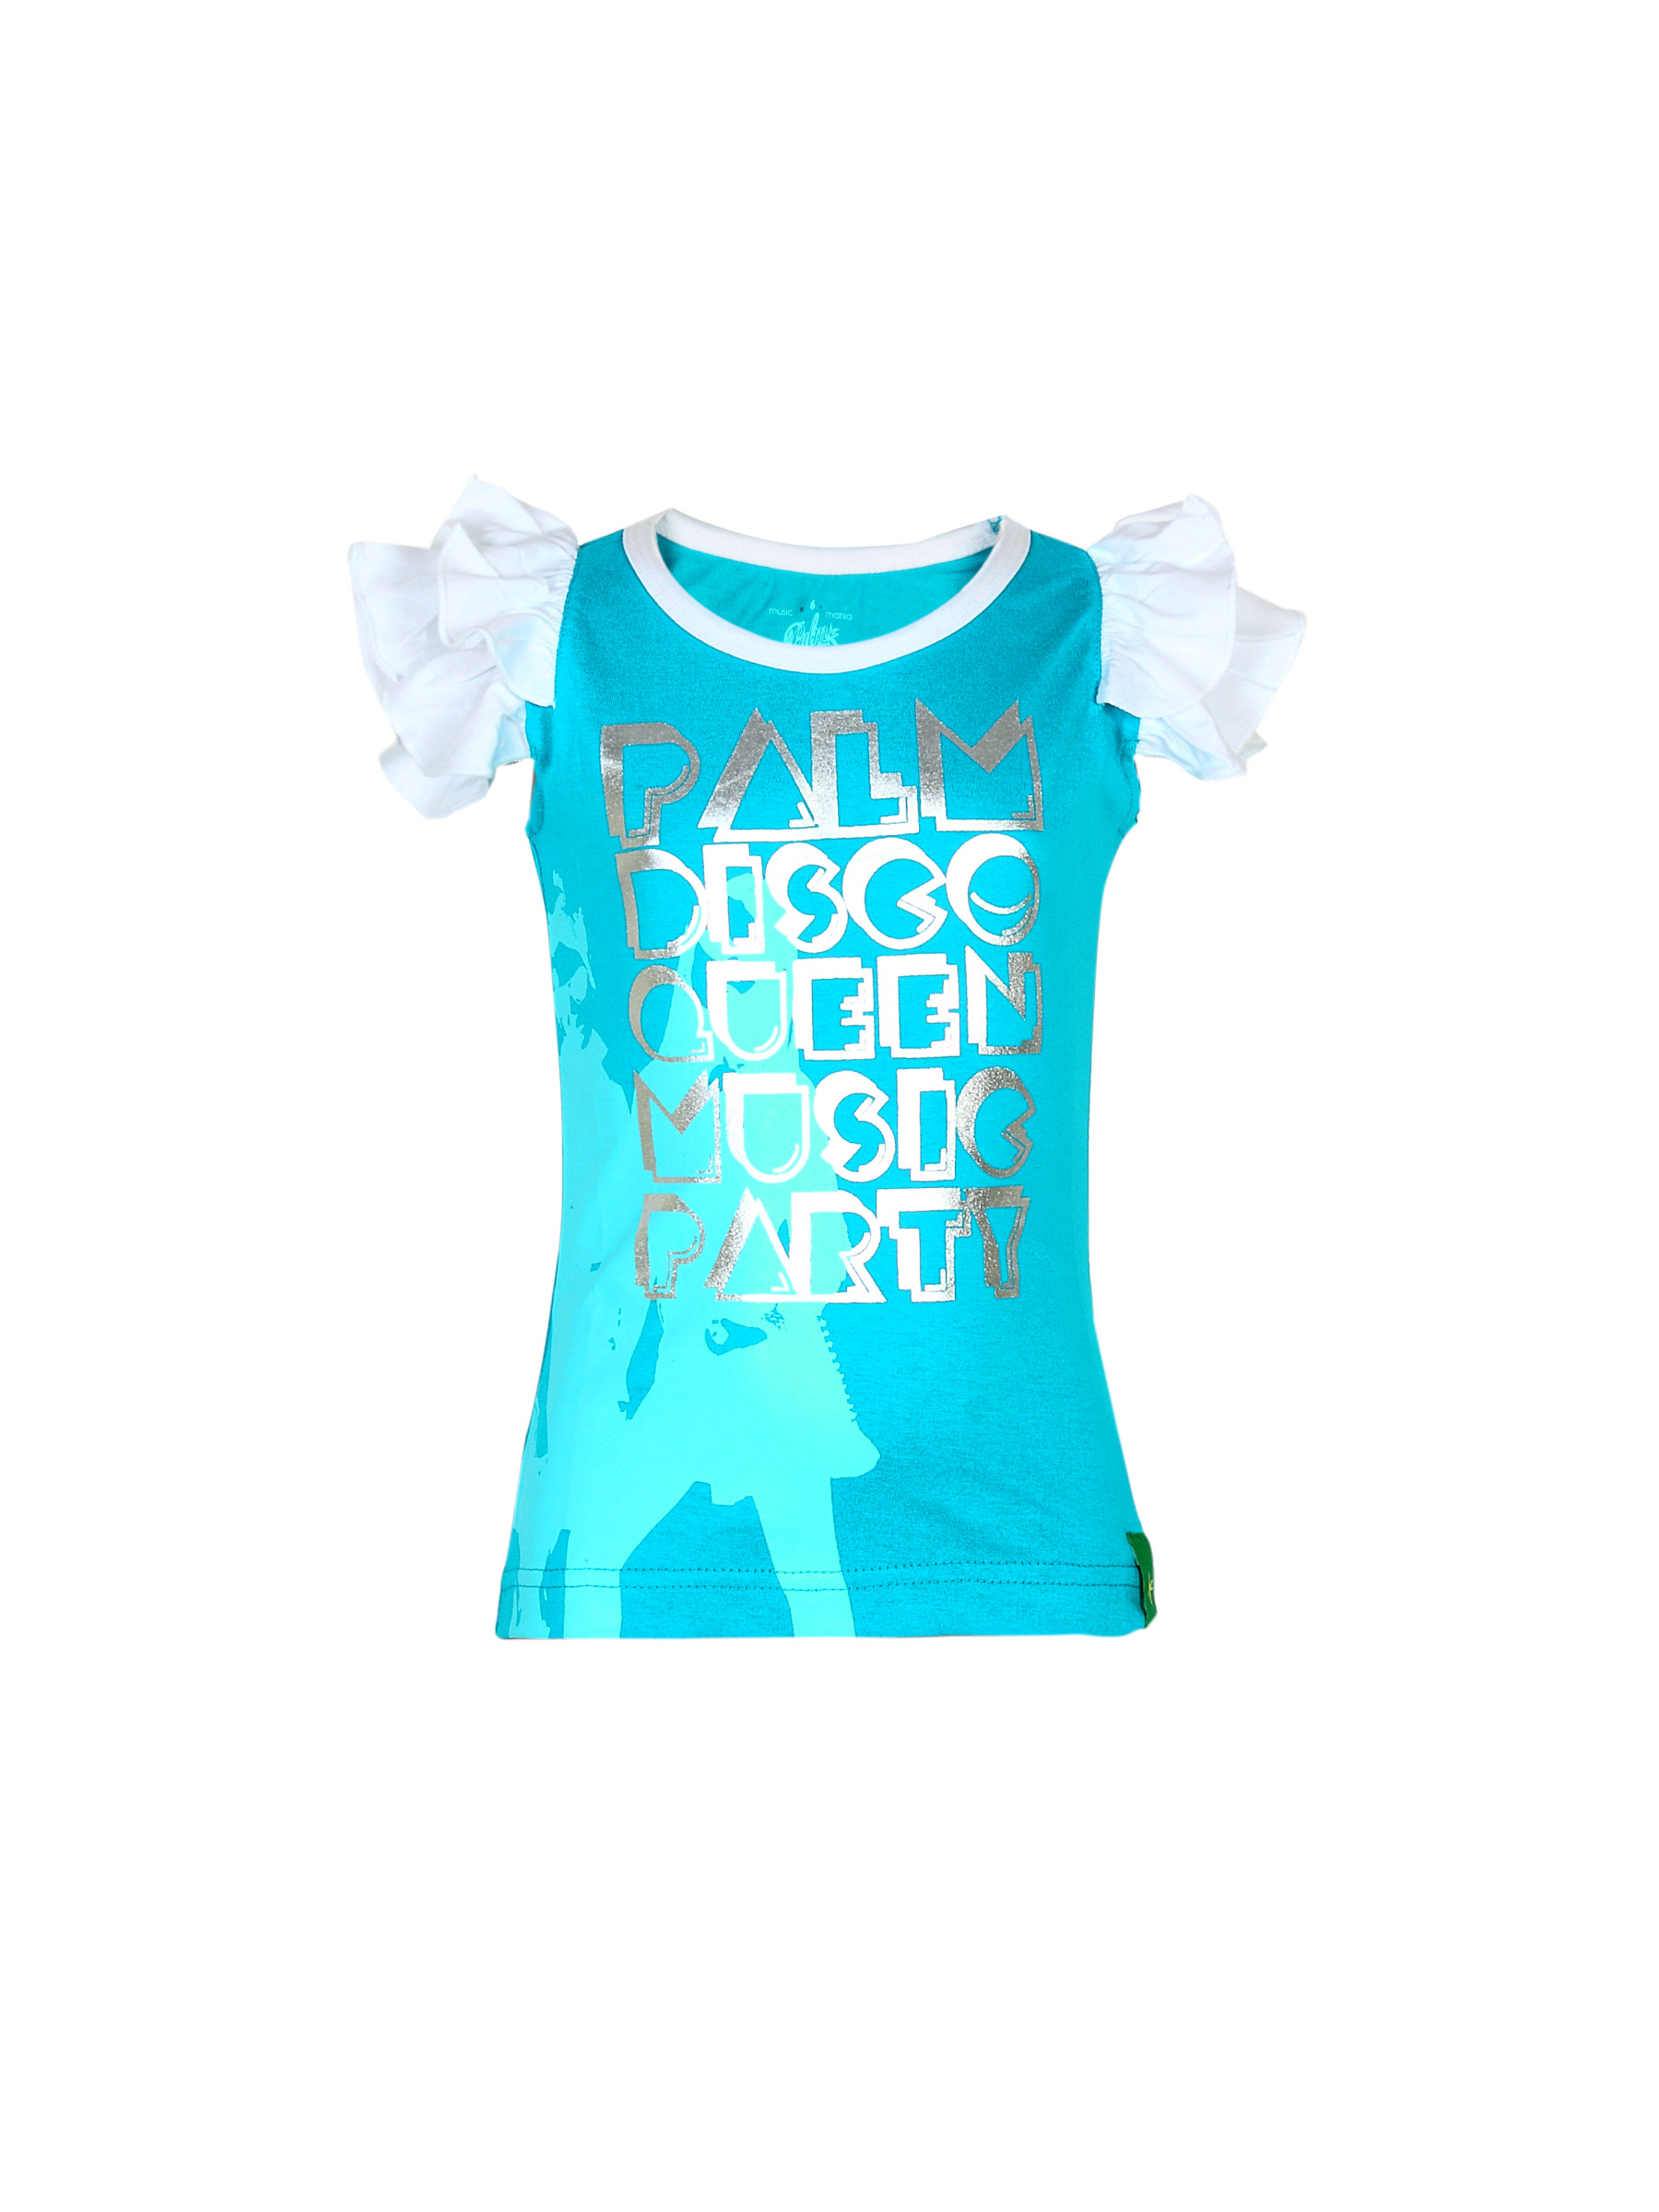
Palm Tree Kids Girl Mm Merlin Top Blue Tops
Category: Apparel / Topwear / Tops
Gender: Women
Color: Blue
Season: Summer 2011
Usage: Casual